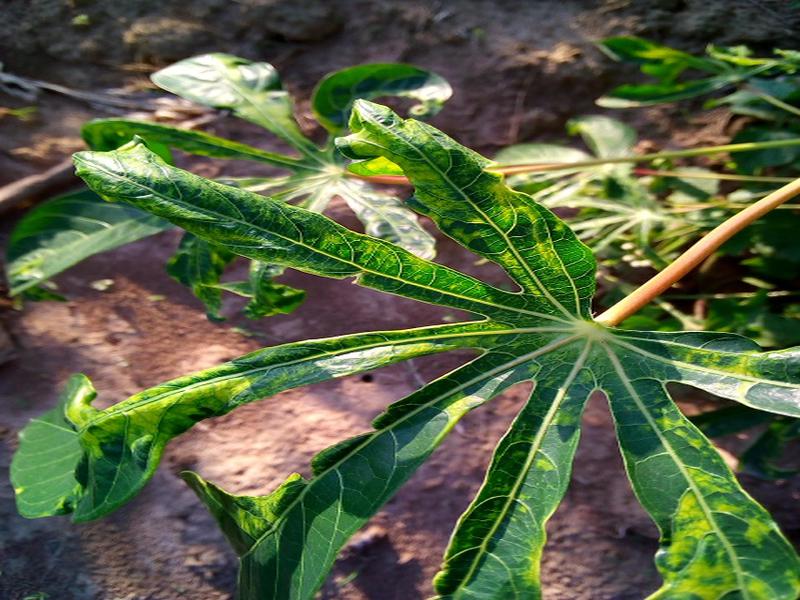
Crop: cassava
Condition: mosaic_disease